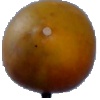
Label: Cucumber Ripe 2